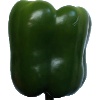
Label: green_pepper